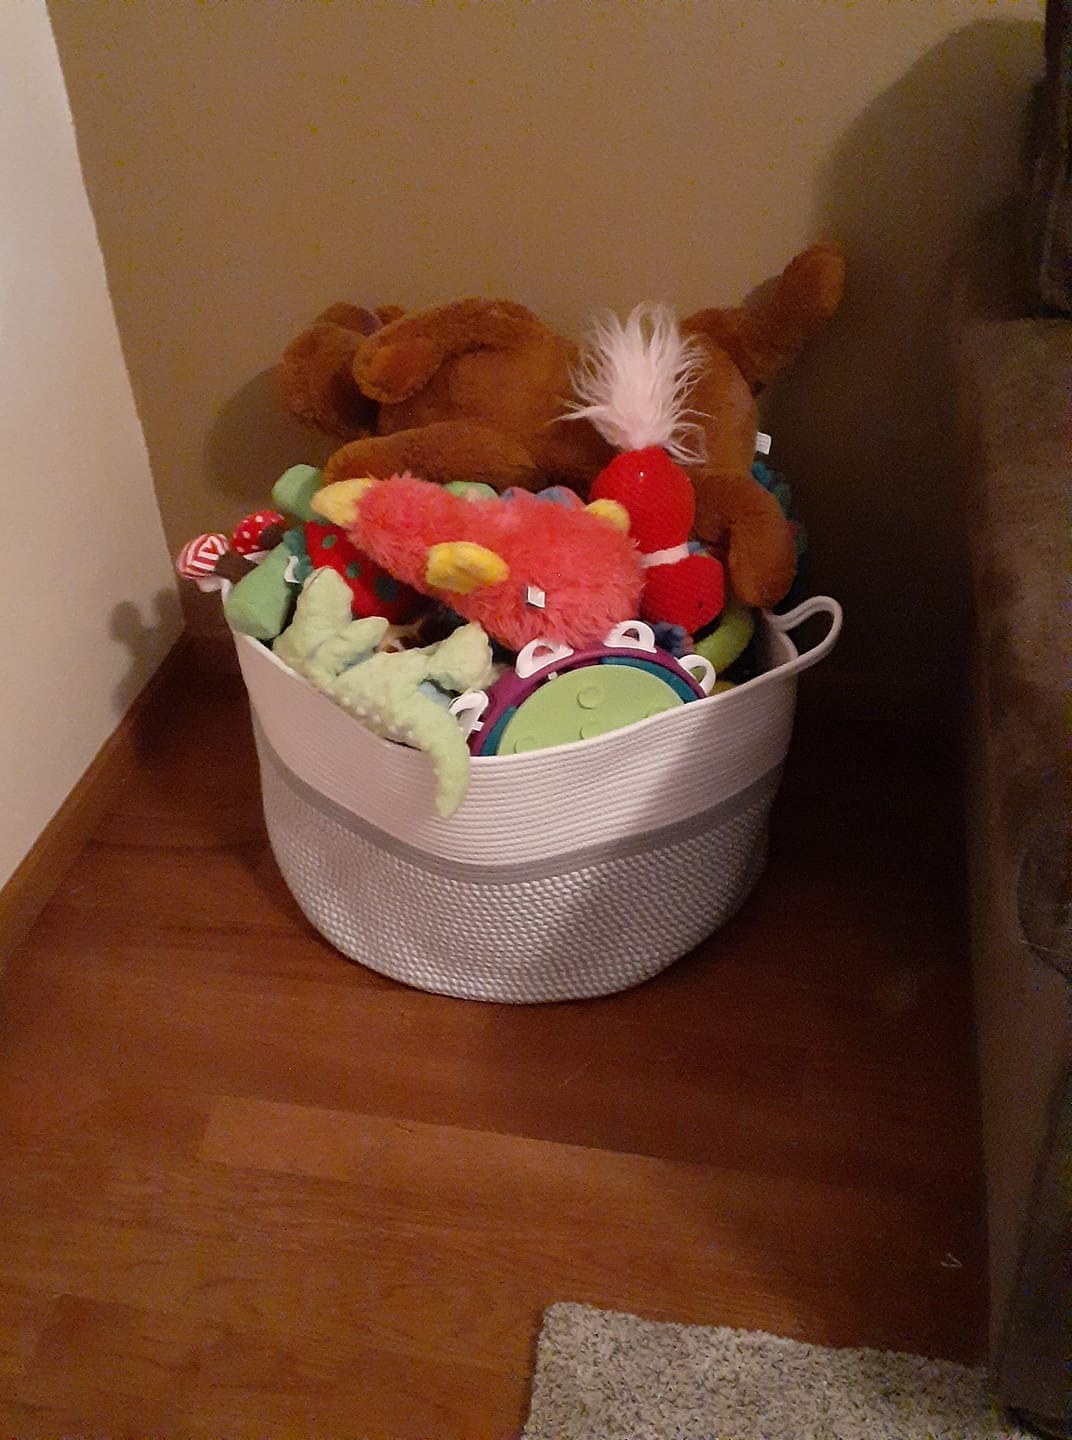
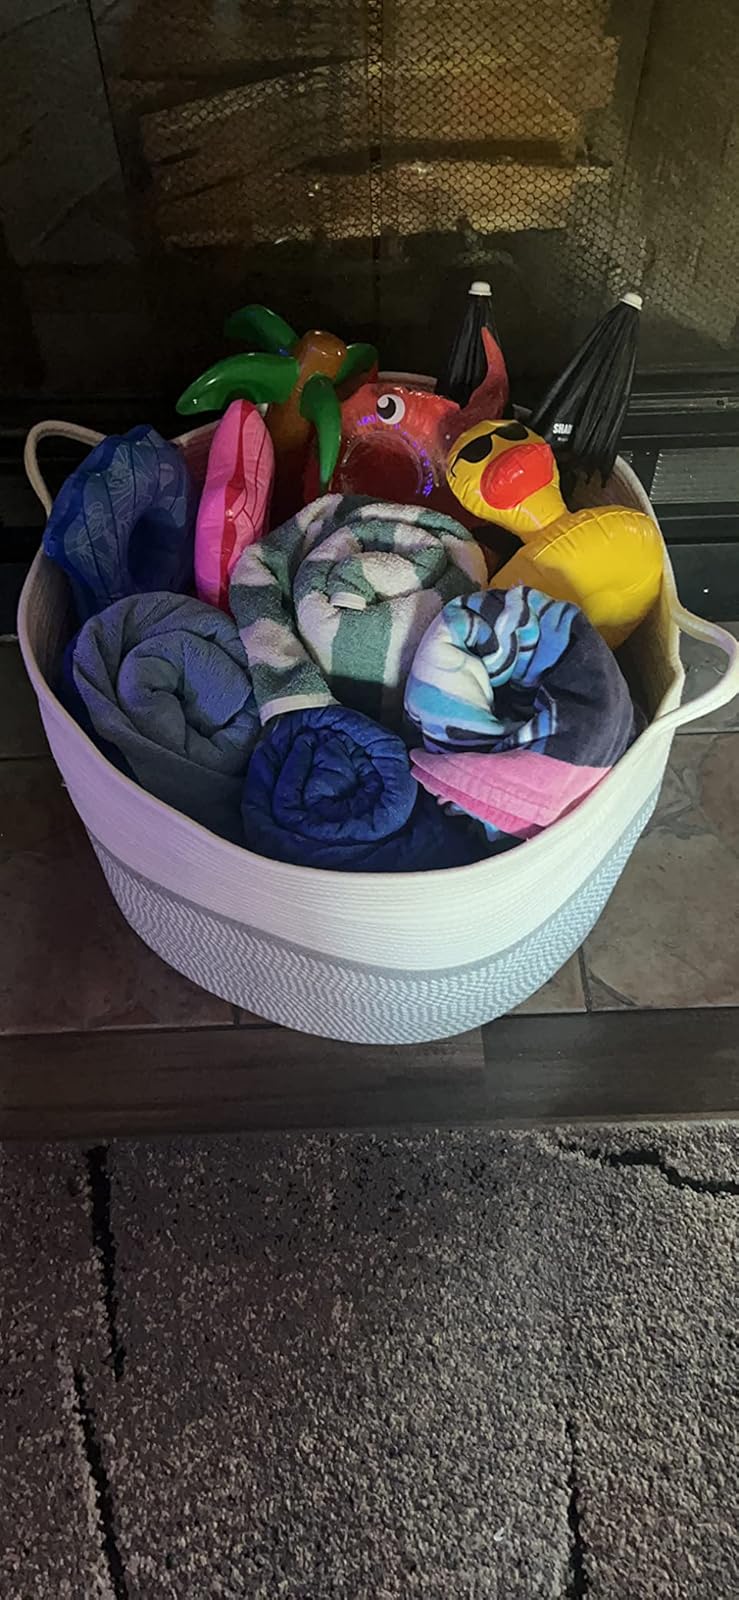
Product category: items_hamper
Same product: yes